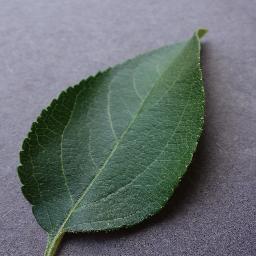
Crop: apple
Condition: healthy